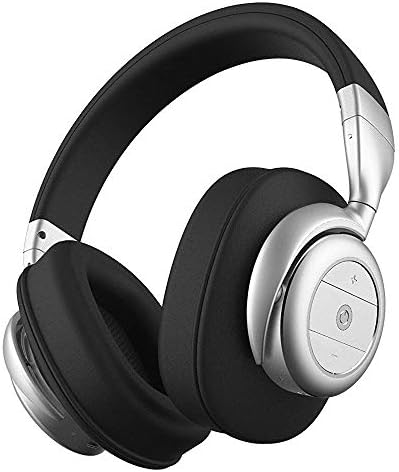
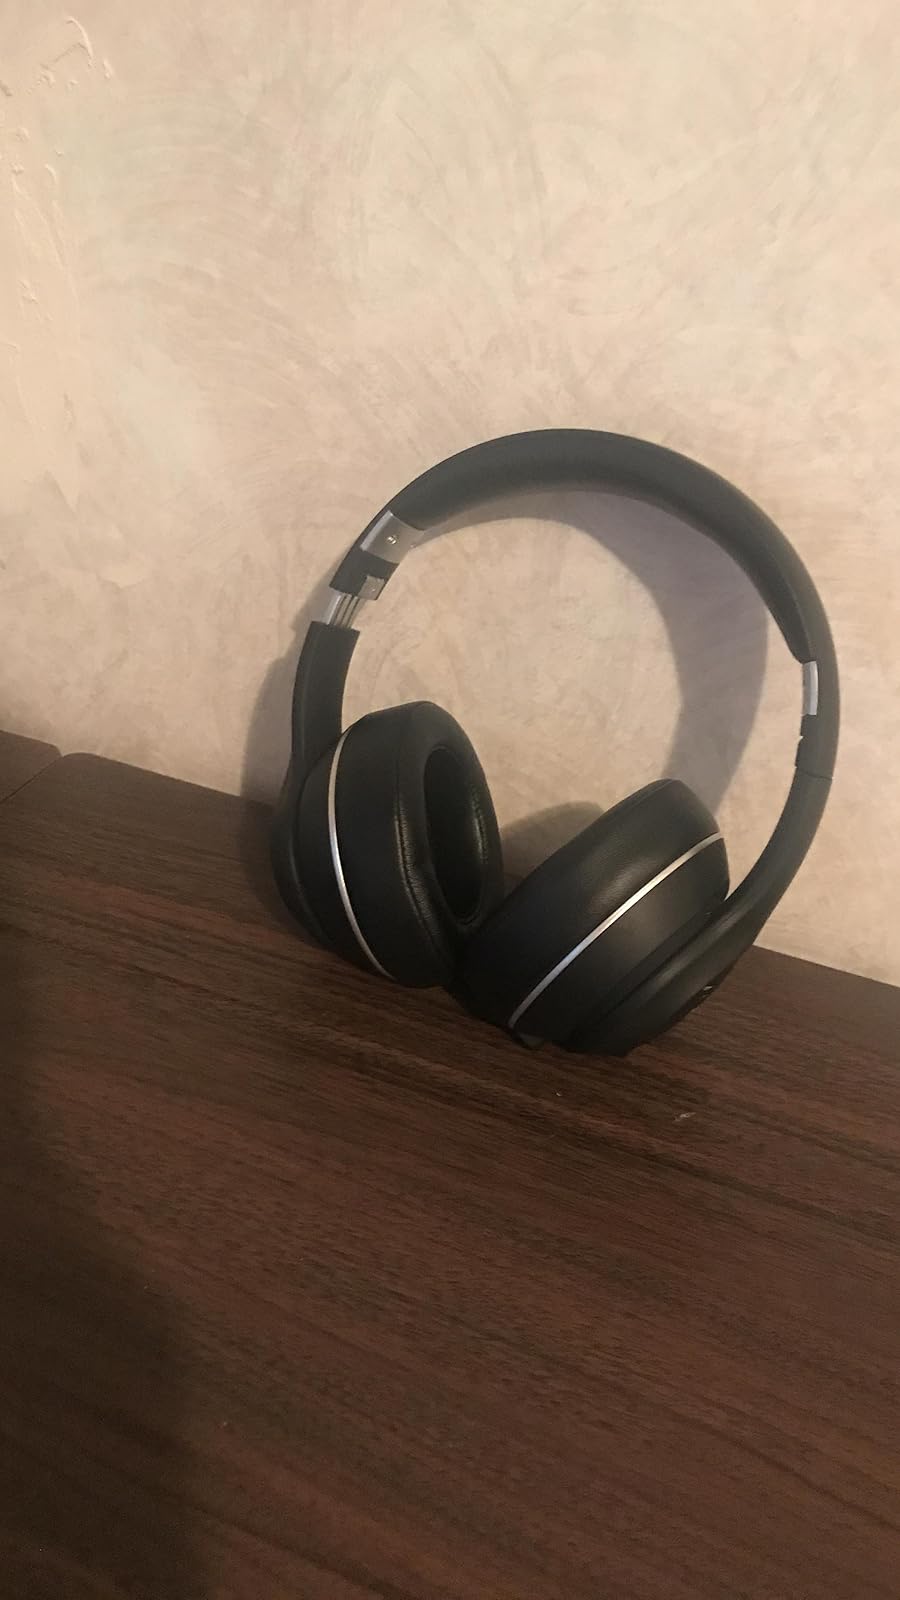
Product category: headphones
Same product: no